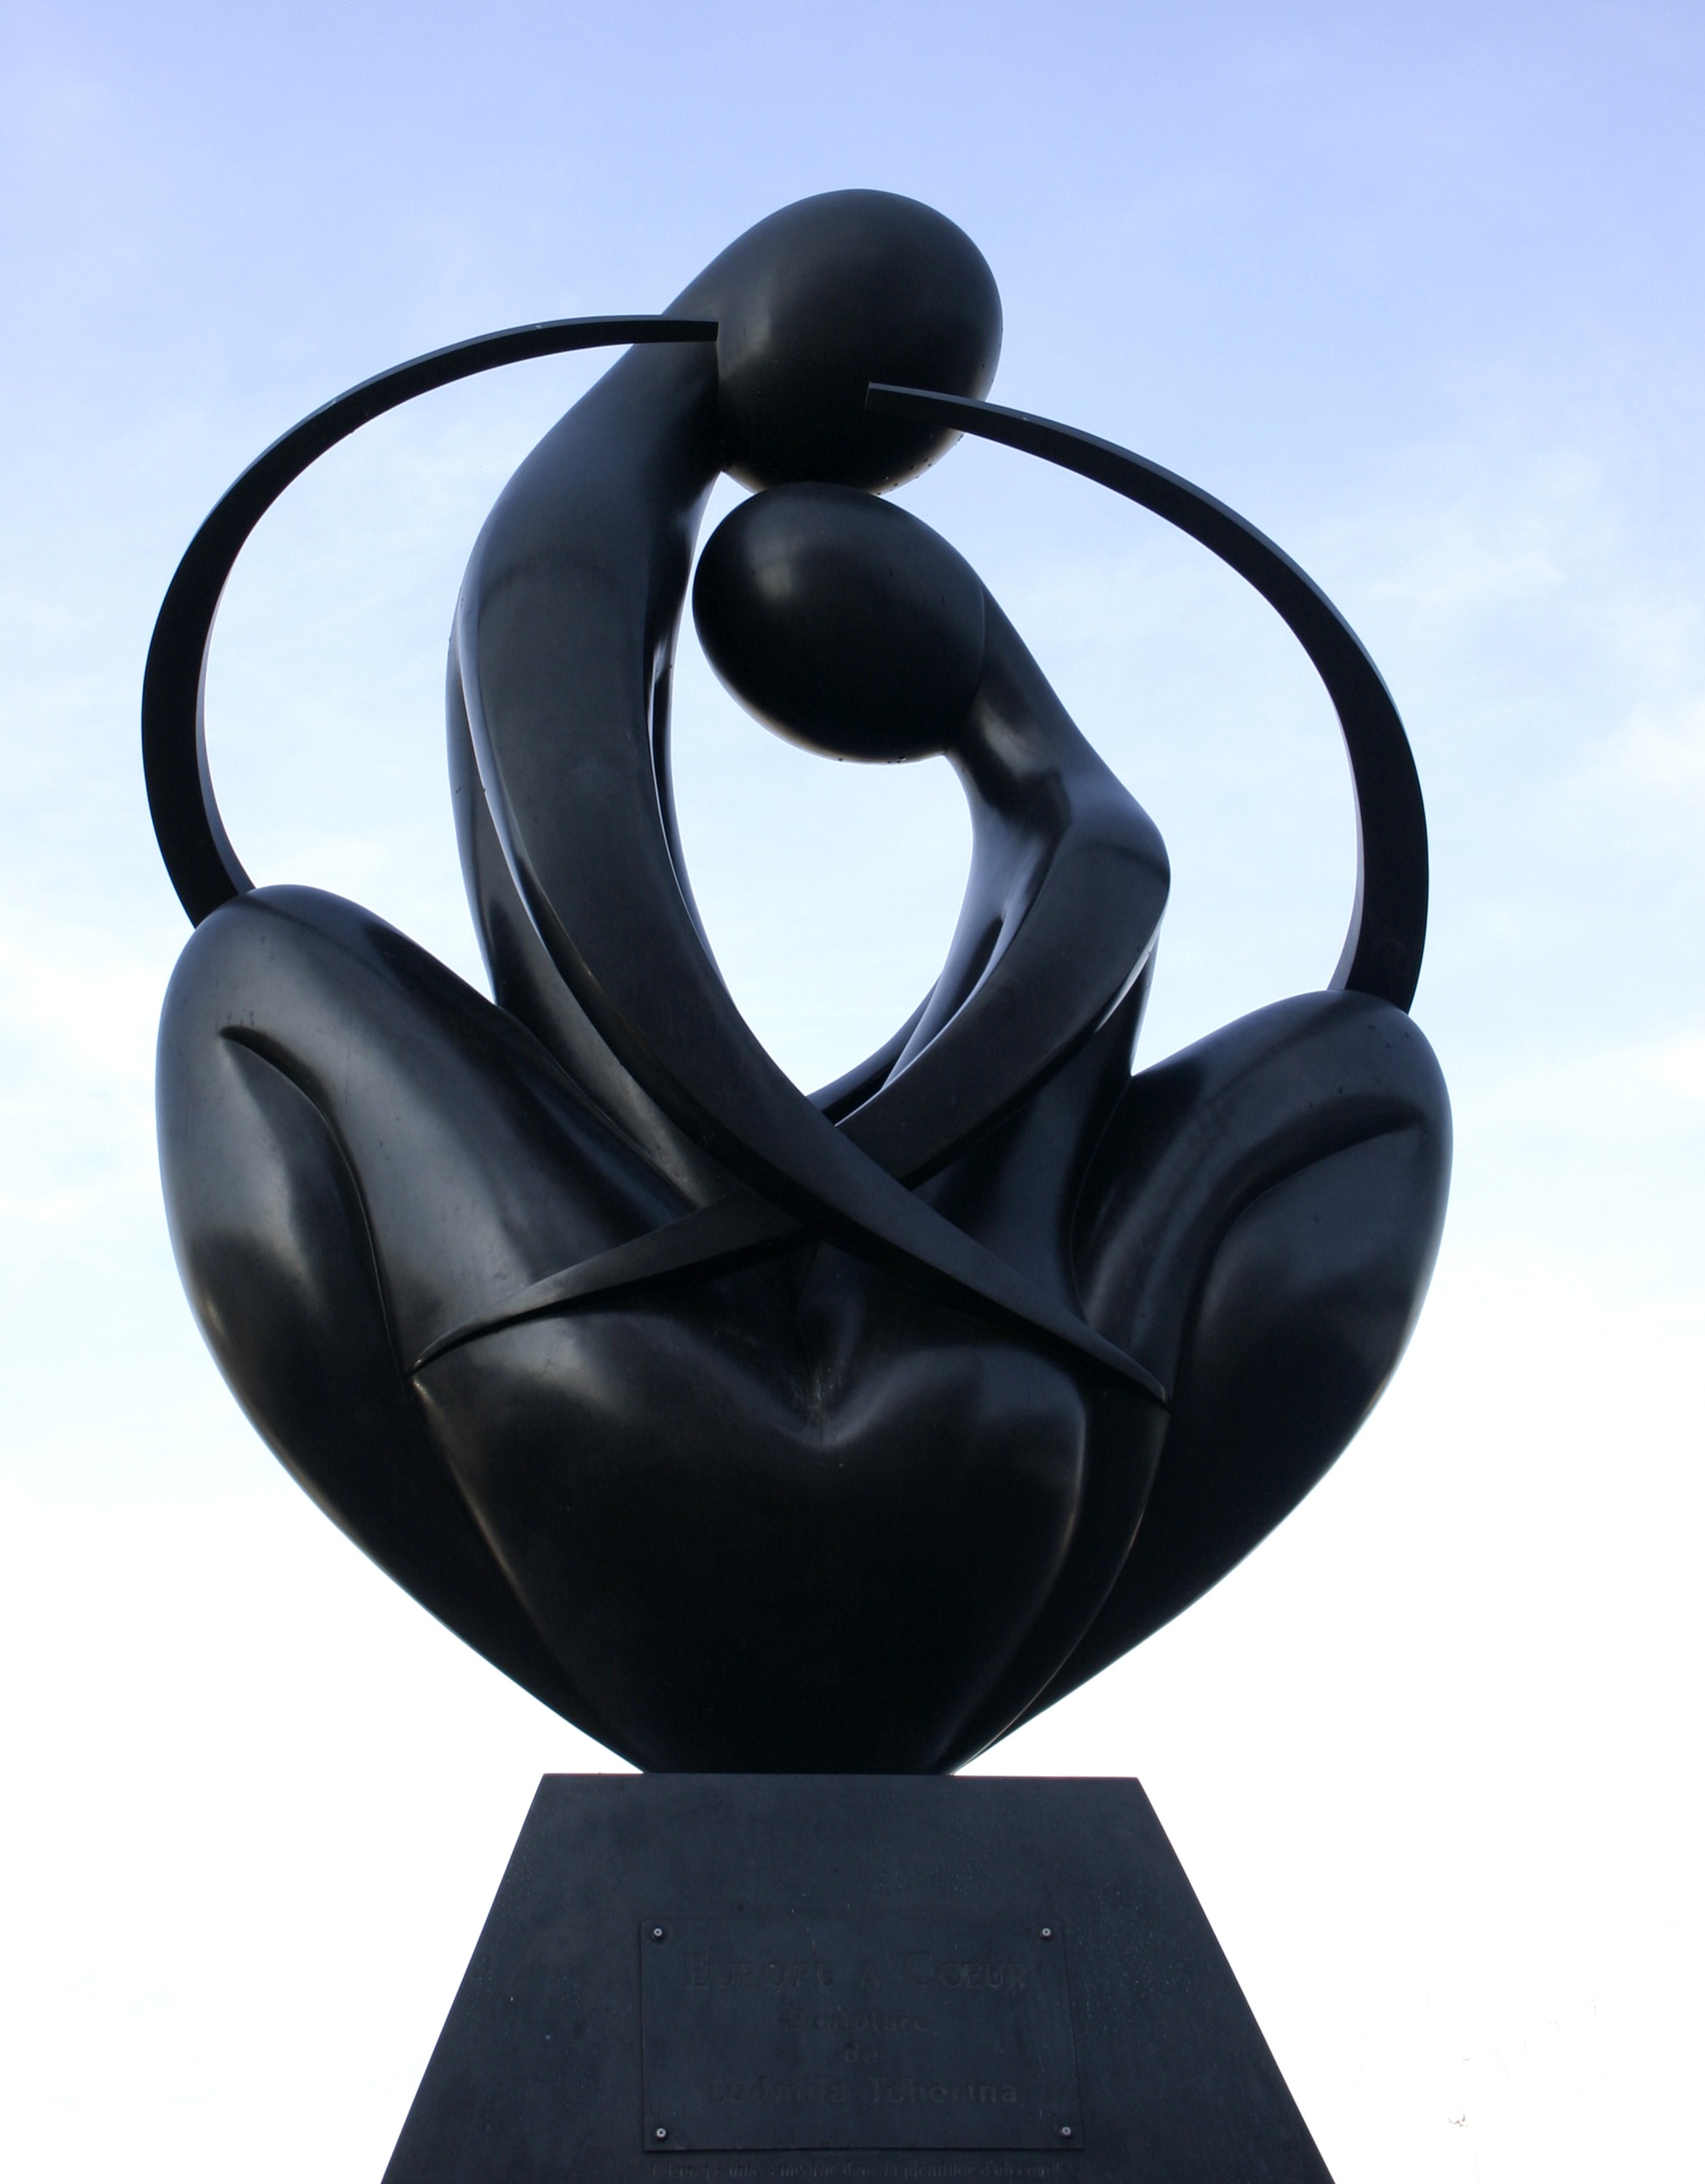
europe, ear, human body, sculpture, art, parliament, strasbourg, organ, trophy, european union, europe a coeur